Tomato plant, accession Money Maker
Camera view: tilt-top (135 deg); turntable rotation: 180 degrees
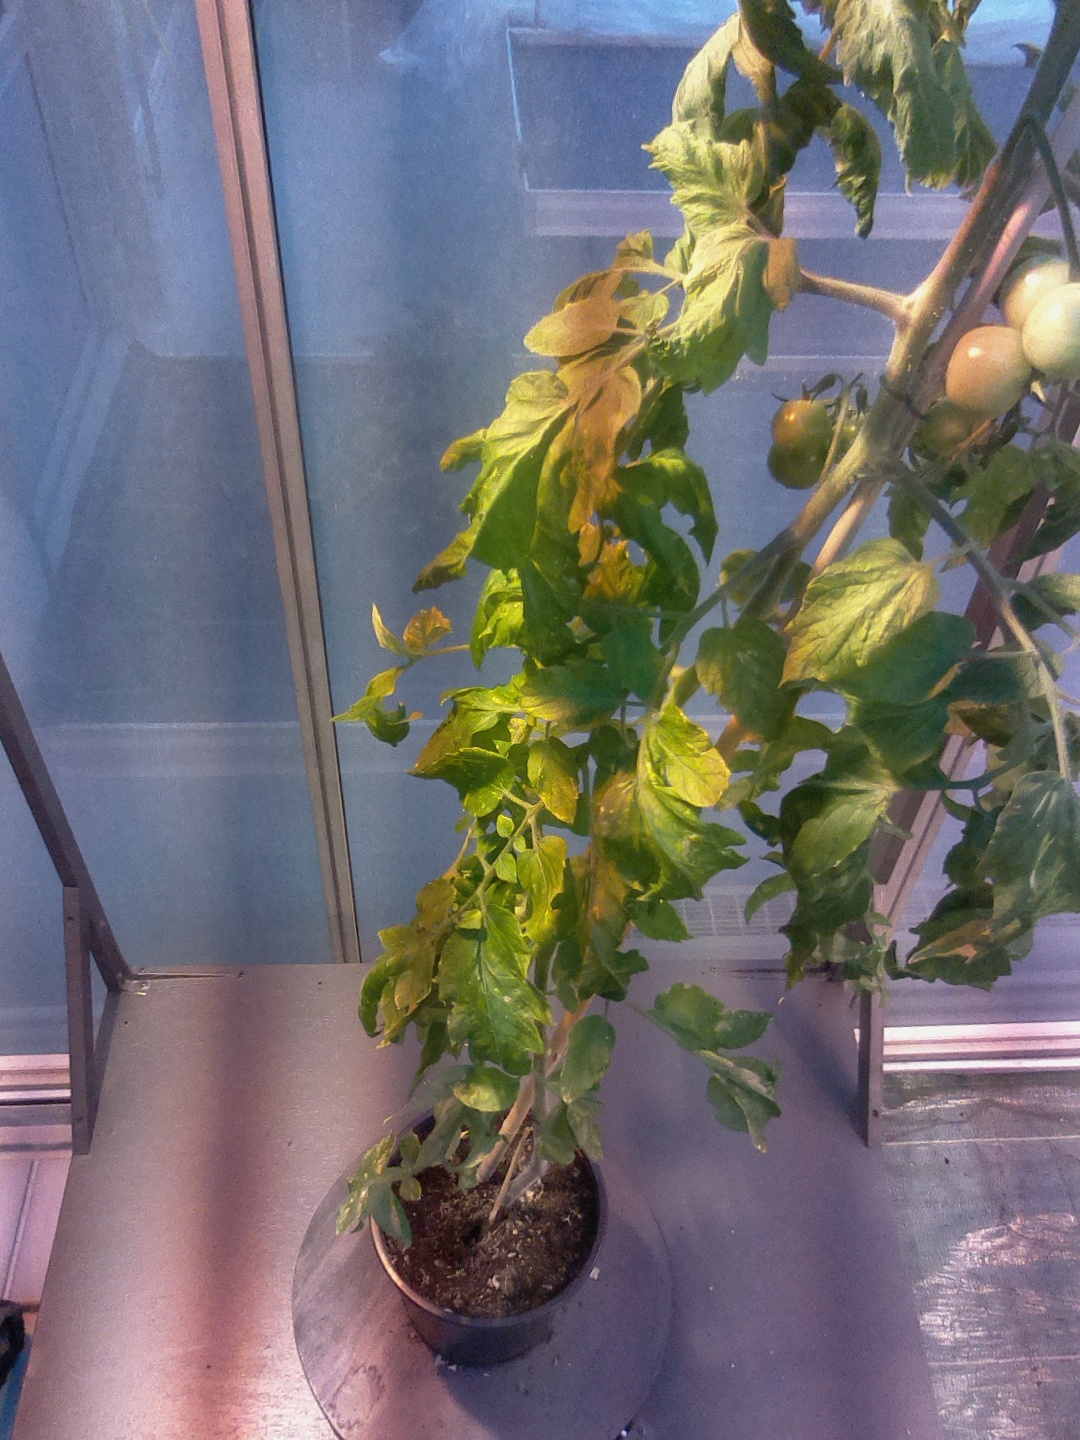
BBCH growth stage 76: 60%-70% of final fruit size